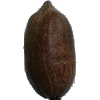
Label: Nut Pecan 1